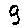
Label: 9